Tetzaveh

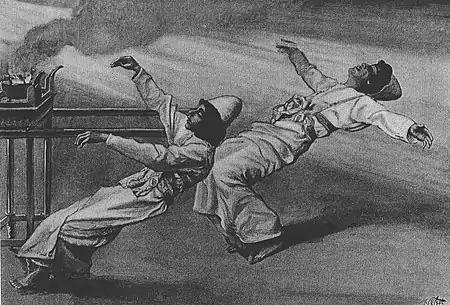
The Two Priests Are Destroyed (watercolor circa 1896–1902 by James Tissot)

The Mekhilta interpreted the words, "And there I will meet with the children of Israel; and it shall be sanctified by My glory," in Exodus 29:43 to be the words to which Moses referred in Leviticus 10:3, when he said, "This is it what the Lord spoke, saying: 'Through them who are near to Me I will be sanctified.'"